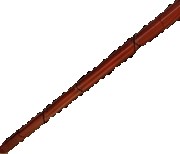
Surface category: rod_bar